Public image of John McCain

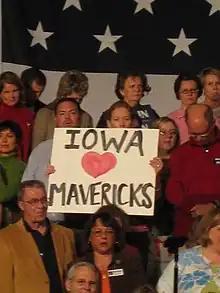
A supporter of McCain's 2008 presidential campaign holding a sign invoking the "maverick" descriptor embraced by McCain

McCain was frequently described as a "maverick". McCain, in part, cultivated this image and promoted the use of this descriptor to his political advantage. McCain especially promoted this label during his campaign in the general election of the 2008 presidential race.